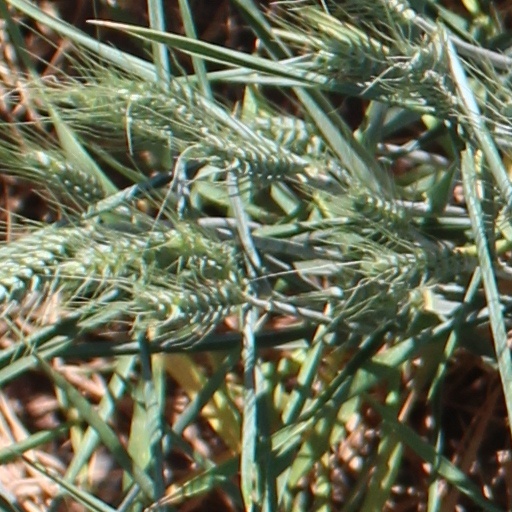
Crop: wheat